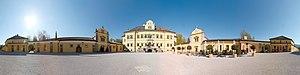
Autriche, Salzbourg, Château d'Hellbrunn